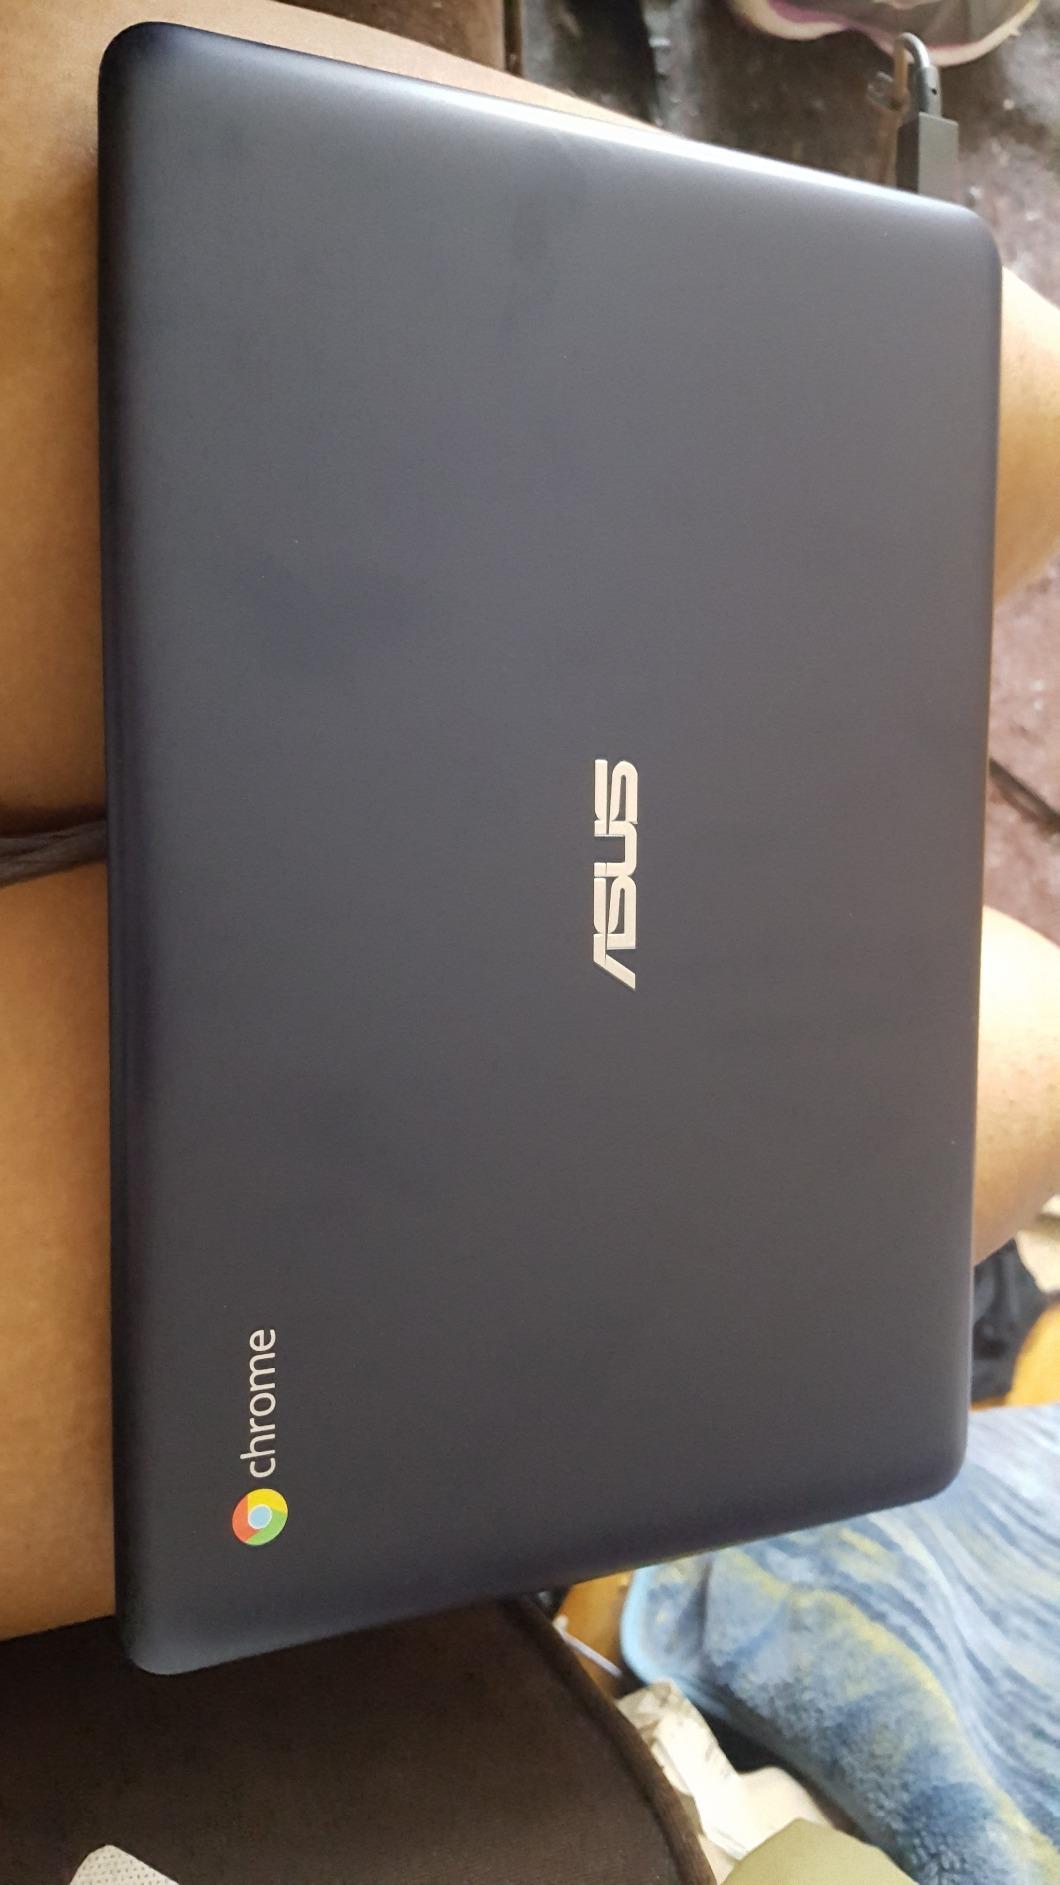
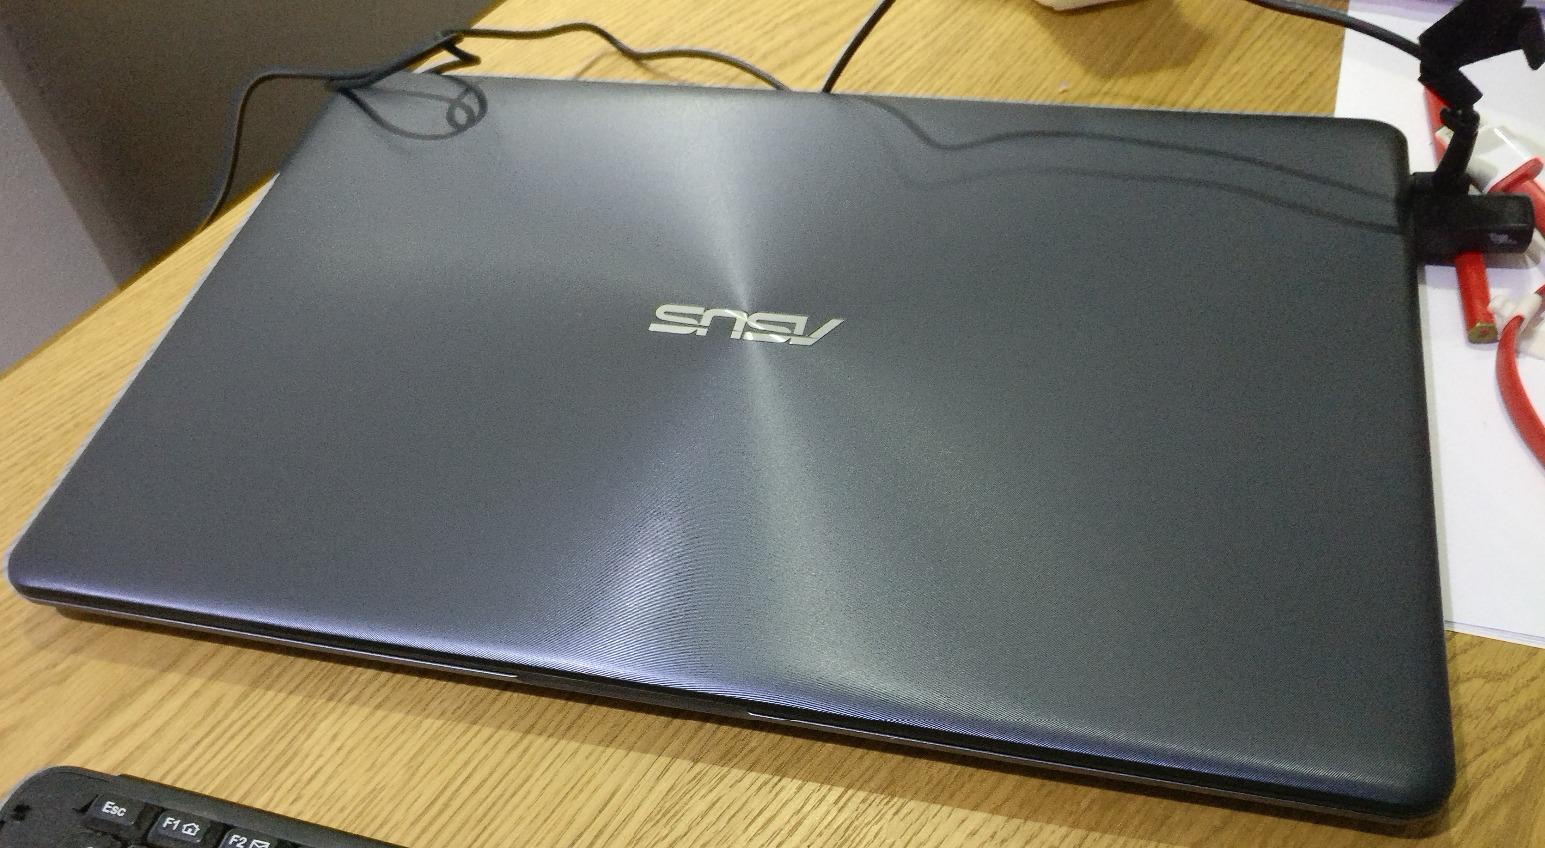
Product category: laptop
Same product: no